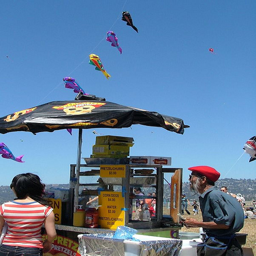
A woman standing next to a hot dog car near a man.
A food stand with kites flying in the air
people stand by a pretzel stand with an umbrella
One person is standing at a food cart ran by a man with a beard.
A food vendor is selling his wares in a park.